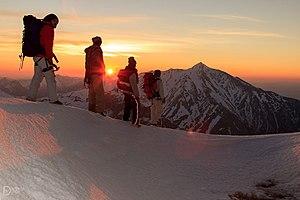
Vue sur Lalla Khadidja, le point culminant du massif du Djurdjura